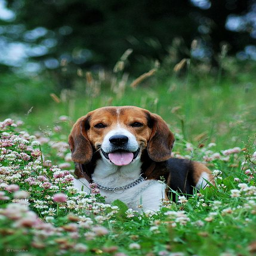
happy beagle in the flowers